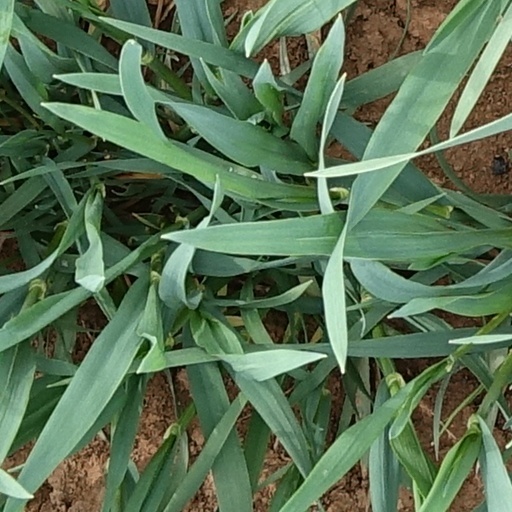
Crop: wheat